Carme Chacón

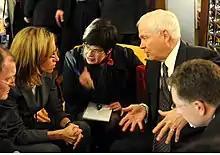
Spanish Minister of Defense Carme Chacón and Secretary of Defense Robert M. Gates discuss defense issues during the Budapest NATO Conference in Budapest (Hungary, on October 9, 2008).

April 14, 2008, Chacón was named minister of Defence. She became the first female minister of Defence in Spain, which, together with the fact that she was seven months pregnant at the time, was considered a significant development by the press. Interior Minister Alfredo Pérez Rubalcaba temporarily took over the defense portfolio when Chacón gave birth. Shortly after she chose to live in the Ministry's residence, which has its own kindergarten, so as not to waste time travelling between her home and her workplace. That year surveys results points to her as the most influential minister of Mr Zapatero's cabinet.